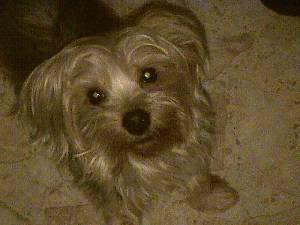
yorkshire terrier